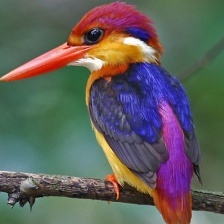
Species: RUFOUS KINGFISHER
Scientific name: CHLOROCERYLE INDA